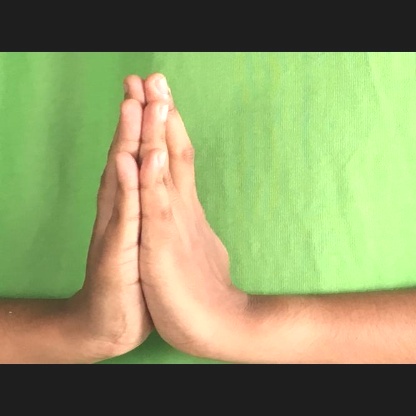
Mudra: Anjali